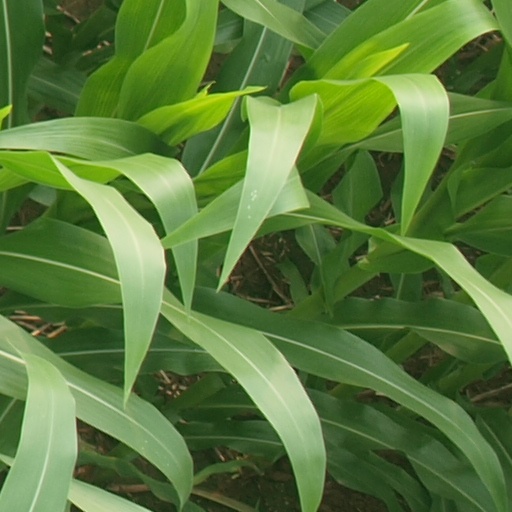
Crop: maize; corn